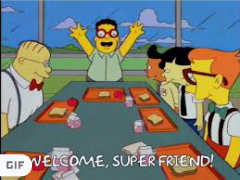
Portrait style: Cartoon Portrait